Igraine the Brave

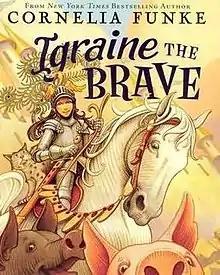
The Cover

Igraine the Brave is a fantasy novel written by Cornelia Funke. It was released on 1 October 2007, published by The Chicken House. Originally written in German, it was translated by Anthea Bell.